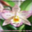
Label: orchid